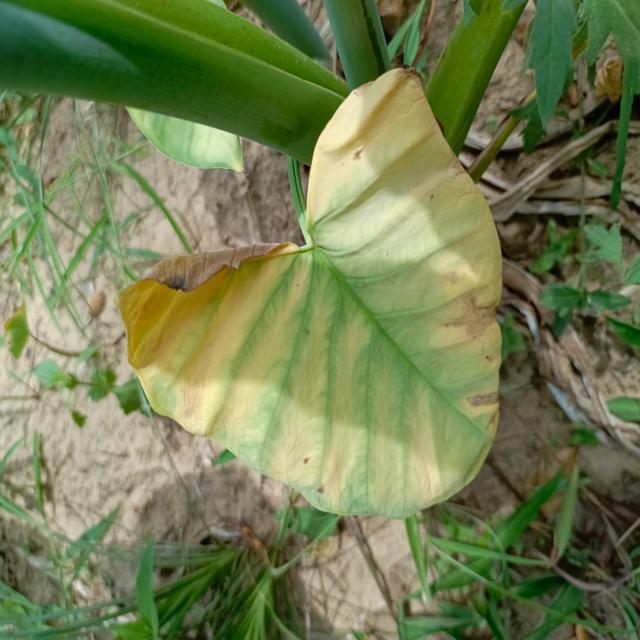
Label: Late_Blight